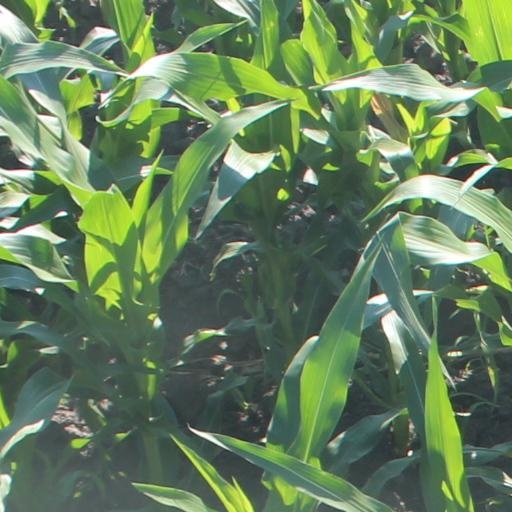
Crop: maize; corn